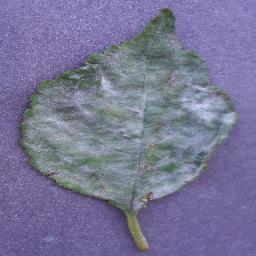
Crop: cherry
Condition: (including_sour)_powdery_mildew